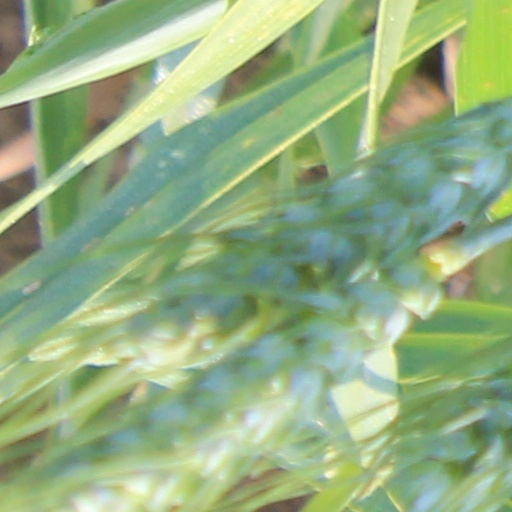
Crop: wheat